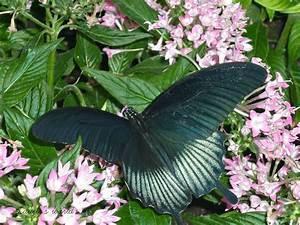
butterfly